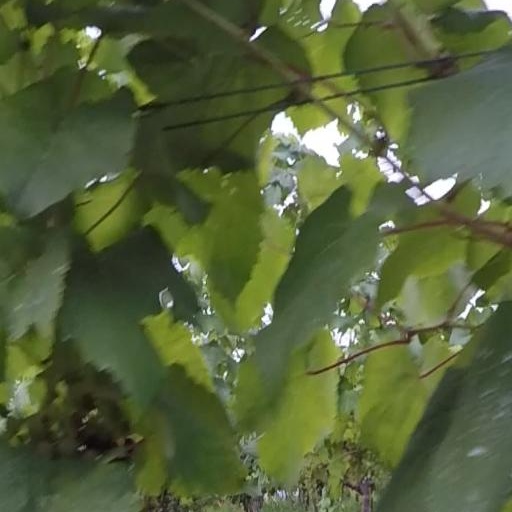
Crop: grape